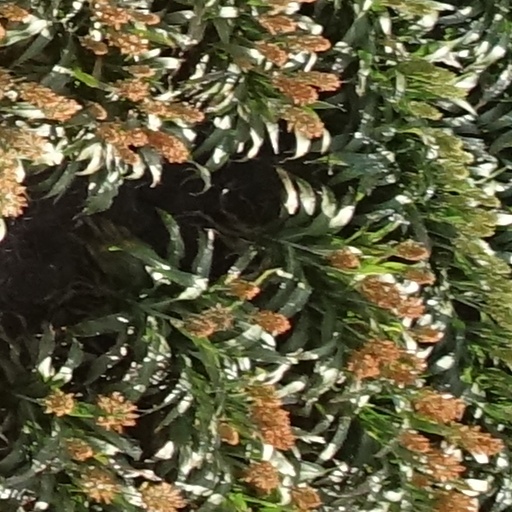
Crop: sorghum